2019 Nobel Prize in Literature

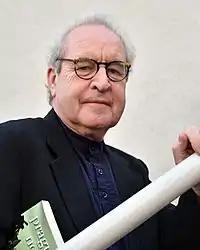
John Banville received a "prank call" hours before the Swedish Academy announced the official winner, informing him that he was among the newest Nobel laureates.

The presentation speech delivered by Prof. Anders Olsson, Nobel Committee Chairman, on December 10, 2019, described Handke's style of writing, saying: